Raymond Leo Burke

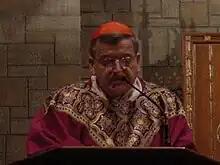
Burke at a Mass at St. Clement Eucharistic Shrine in Boston, 2010

On November 20, 2010, Benedict XVI made Burke cardinal-deacon of the Sant'Agata dei Goti Church in Rome. He became the fifth archbishop of St. Louis to become a cardinal. On February 5, 2011, Burke took canonical possession of Sant'Agata dei Goti.